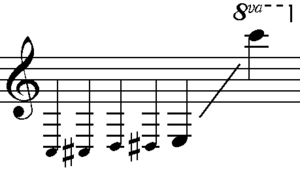
Bassethorn
Bassethornet er et medlem af klarinetfamilien i tenorregisteret. Det transponeres i F, så det lyder en kvint lavere end noteret, ligesom engelskhorn i F. Dets noterede toneomfang spænder fra det lille C til D4 samt det en bassetklarinet dækker; dets reelle toneomfang er fra det store F til G4 nog omfatter således fire oktaver plus en tone.